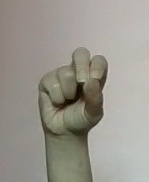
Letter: gaaf